Ryuchell

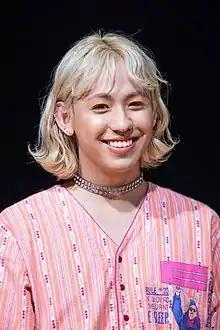
Ryuchell in 2019

, known professionally as , was a Japanese social media personality, model, singer, and activist. In the mid-2010s, Ryuchell gained a social media following through modeling in Harajuku and later became an influential figure in the Japanese genderless fashion subculture. In 2018, Ryuchell also debuted as a singer with their first song, "Hands Up!! If You're Awesome."